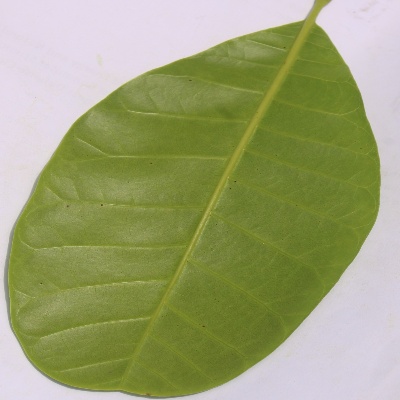
Crop: Cashew
Condition: anthracnose